Ricky Stuart

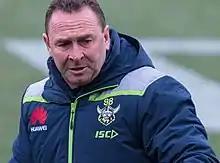

Ricky John "Sticky" Stuart (born 7 January 1967) is an Australian professional rugby league football coach who is the head coach of Canberra in the National Rugby League (NRL) and a former rugby league footballer who played as a in the 1980s, 1990s and 2000s.